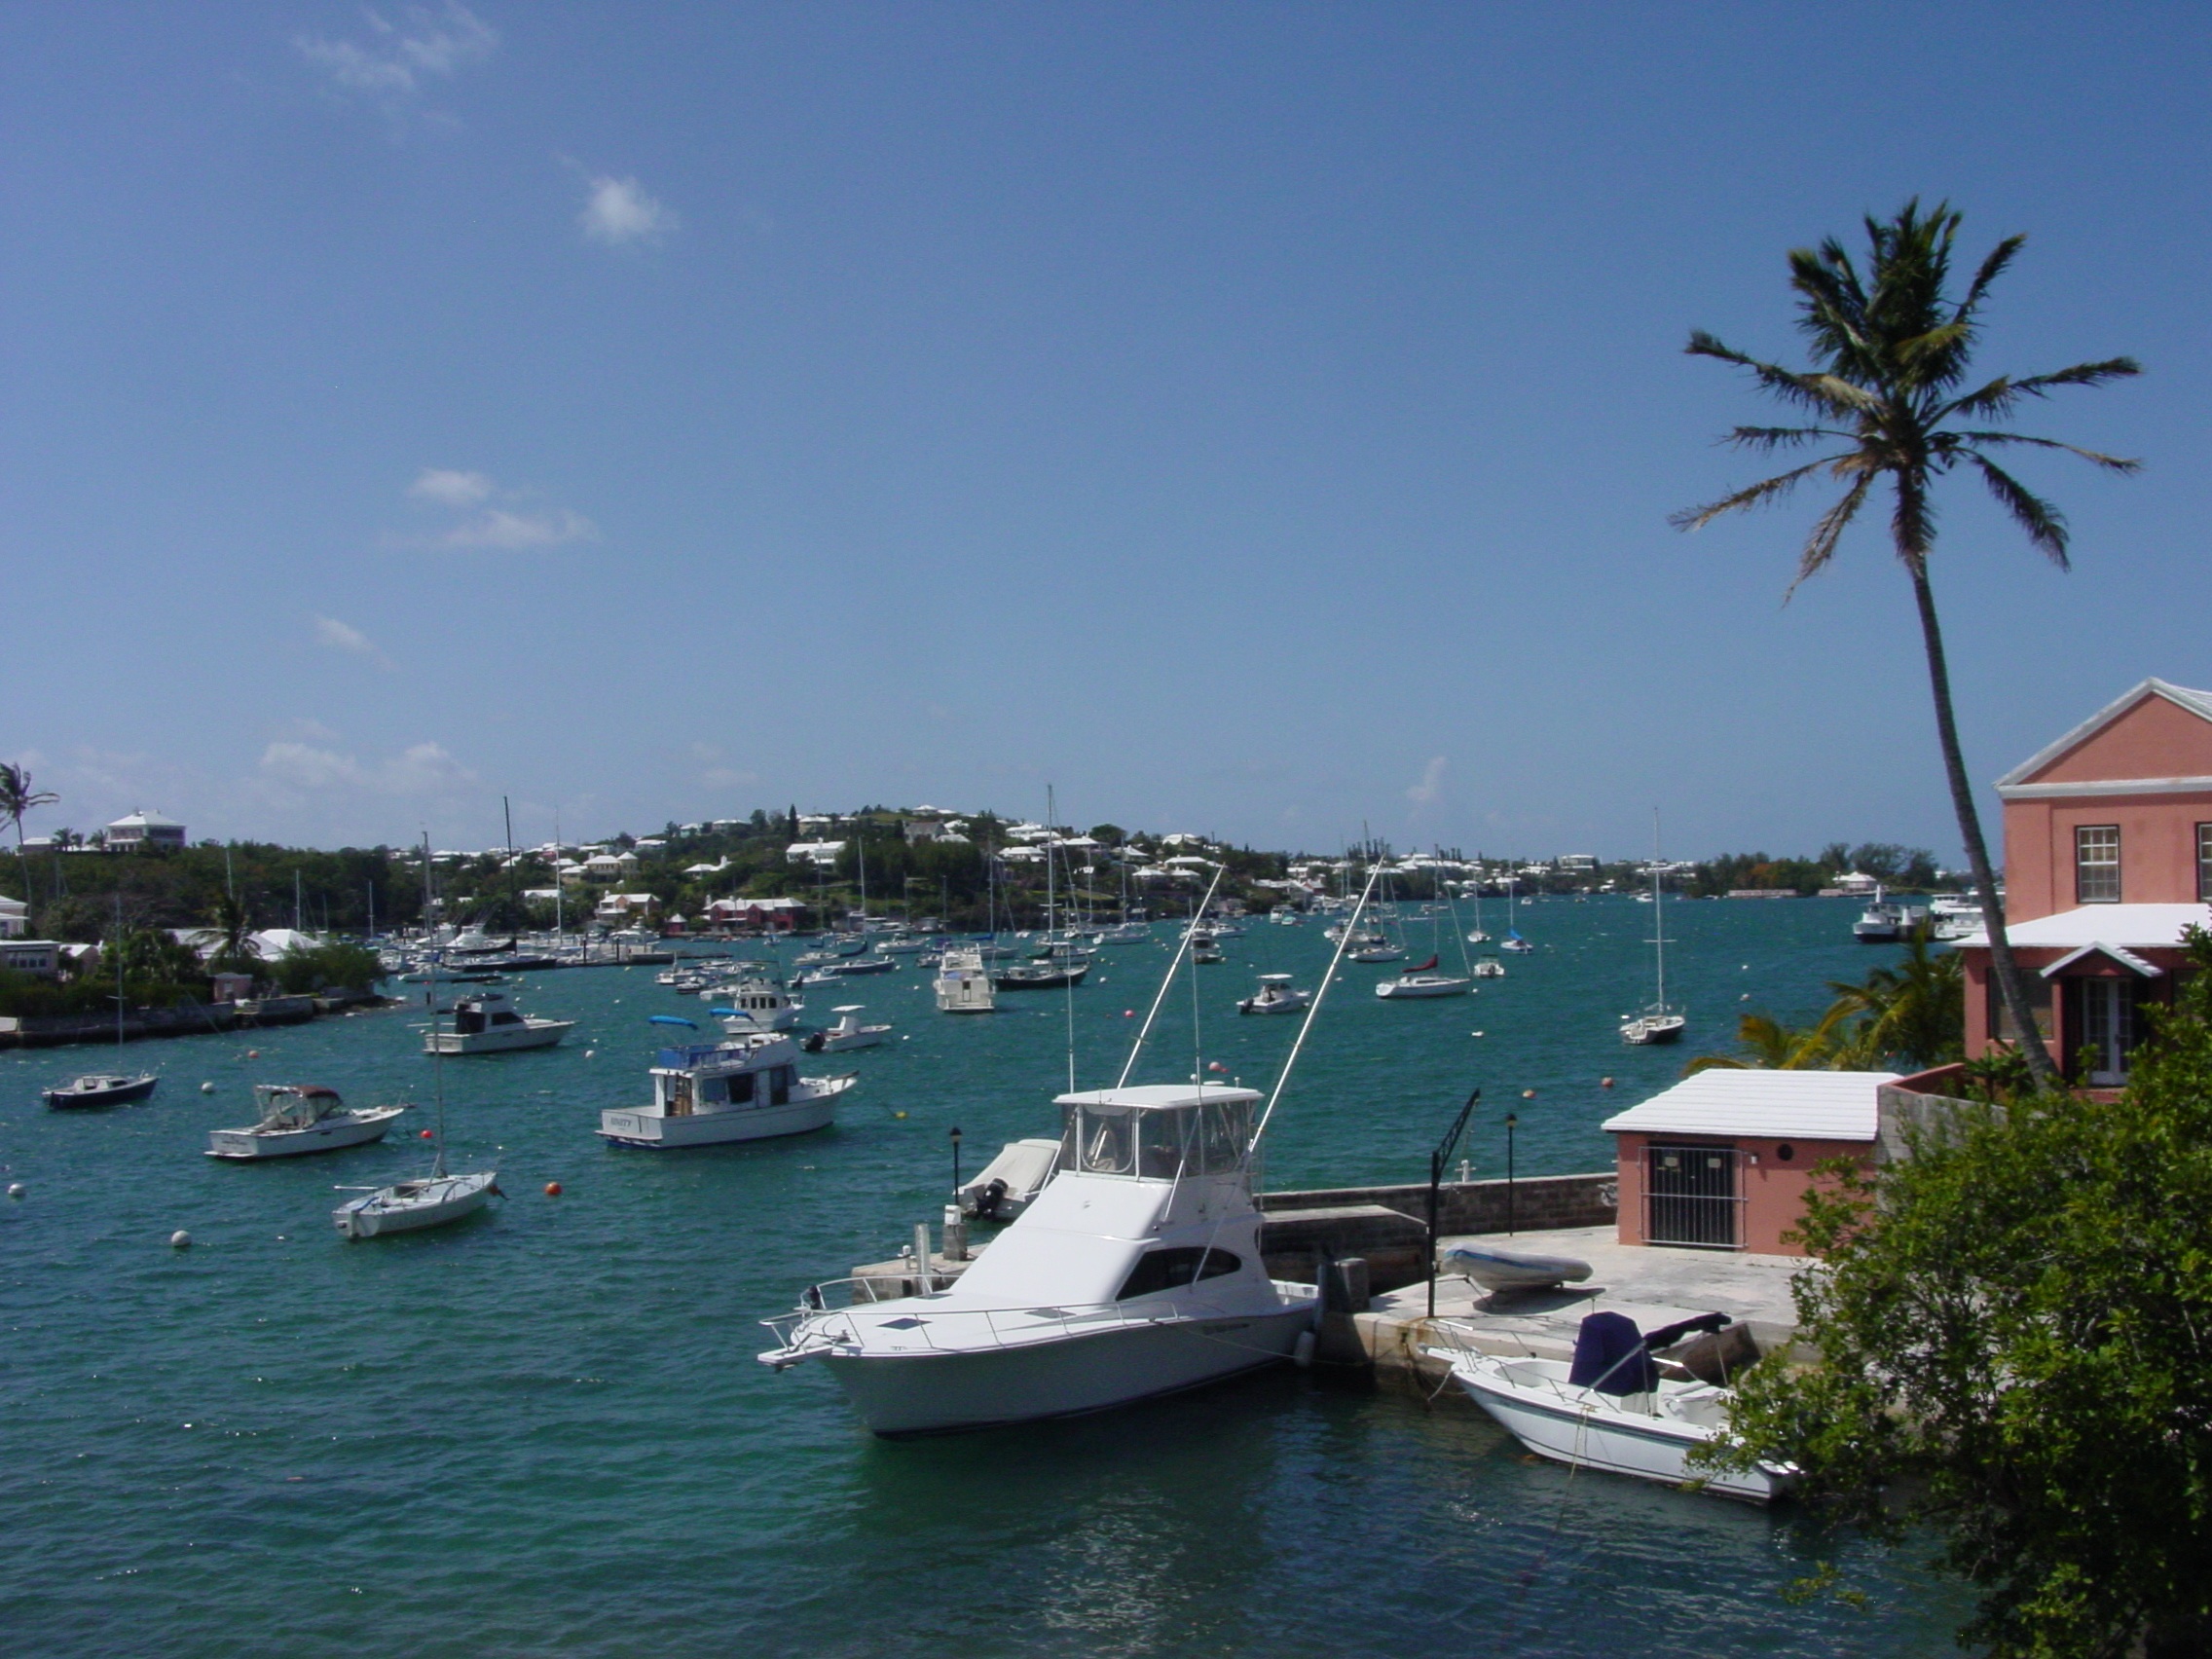
sea, coast, dock, boat, vacation, vehicle, yacht, bay, harbor, marina, caribbean